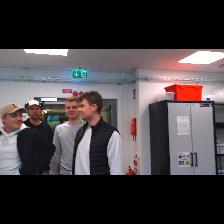
Label: Human